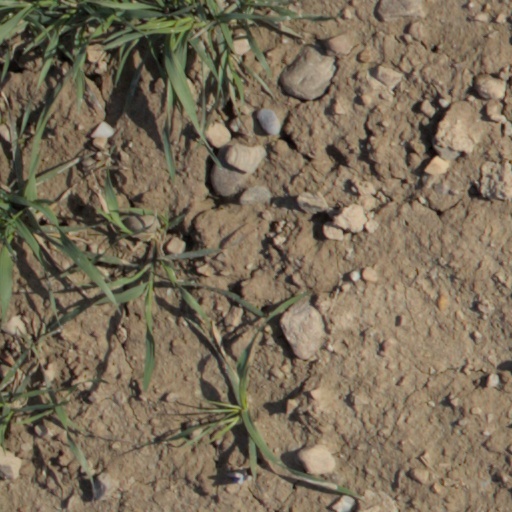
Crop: wheat